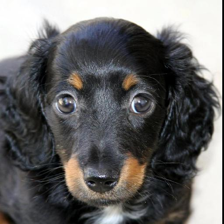
Label: animals